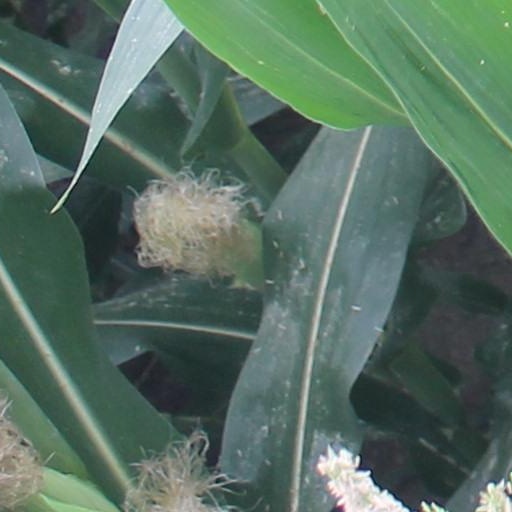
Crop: maize; corn